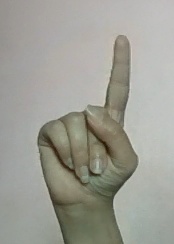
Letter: bb